Tenri University

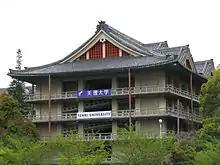
Tenri University building

The Tenri Foreign Language College, the predecessor to Tenri University, was founded by the Tenrikyo Young Men's Association (a subdivision of Tenrikyo Church Headquarters) under the direction of the second Shinbashira, Nakayama Shozen. The college was founded to educate Tenrikyo adherents who would engage in missionary work abroad. At the time of its establishment in 1925, Tenri Foreign Language College was the only private foreign language school in Japan.